Dickens fair

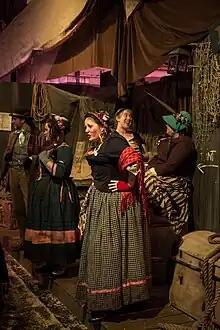
Performers at the 2014 Great Dickens Christmas Fair at the Cow Palace in Daly City, California

A Dickens fair (also Dickensian evening, Dickens Christmas fair, Dickens fête, or Dickens festival) is a weekend or multi-day gathering open to the public that attempts to recreate a Victorian English setting reminiscent of the novels of Charles Dickens. Events may be outdoor, indoor or a combination of the two. Many are Christmas-themed, a reflection of the enduring legacy of Dickens' 1843 novella "A Christmas Carol". The fairs generally include costumed participants, musical and theatrical acts, art, handicrafts, food and drink for sale.